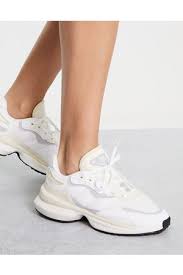
Label: Sneaker